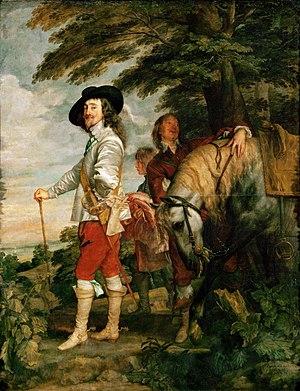
La Pétition des Droits, qui fixe les libertés imprescriptibles des sujets devant le roi, fut et demeure l'un des textes essentiels de la constitution de l'Angleterre. Elle fut rédigée par le Parlement d'Angleterre alors que la révolution commençait à gronder. Votée par le Parlement en mai 1628, elle fut approuvée par le roi Charles Iᵉʳ en juin de la même année. Cette pétition est remarquable en ce qu'elle confirme le principe du vote exclusif des impôts par le Parlement, l'abolition de la loi martiale en temps de paix, et le droit des détenus à mettre en cause la légalité de leur incarcération, en vertu du décret d’habeas corpus. Autre point important de ce texte constitutionnel, la condamnation du logement de la troupe chez l'habitant, qui trouvera un écho dans le troisième amendement de la Constitution des États-Unis.
La peinture baroque flamande est la peinture produite dans les Pays-Bas méridionaux pendant la domination espagnole aux XVIᵉ et XVIIᵉ siècles. La période commence environ quand les Provinces-Unies sont séparées des régions de l'Espagne des Habsbourg lors de la reconquête d'Anvers en 1585 et termine jusqu'aux alentours de l'an 1700, quand la domination habsbourgeoise disparaît avec la mort de Charles II d'Espagne. Anvers, foyer des célèbres artistes Pierre Paul Rubens, Antoine van Dyck et Jacob Jordaens, est le centre artistique des Flandres, tandis que Bruxelles et Gand ont également un rôle artistique important.
Charles Iᵉʳ, né le 19 novembre 1600 à Dunfermline et mort le 30 janvier 1649 à Londres, est roi d'Angleterre, d'Écosse et d'Irlande de 1625 à son exécution en 1649.
Cet article recense les timbres de France émis en 1999 par La Poste.